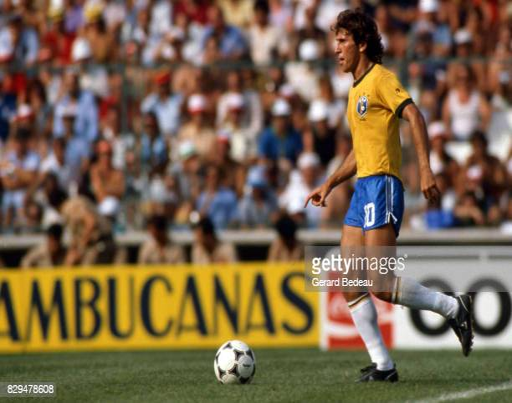
music video performer during the match